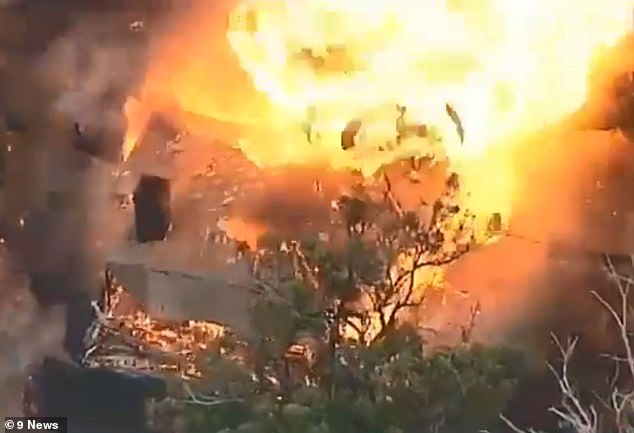
Label: urban_fire